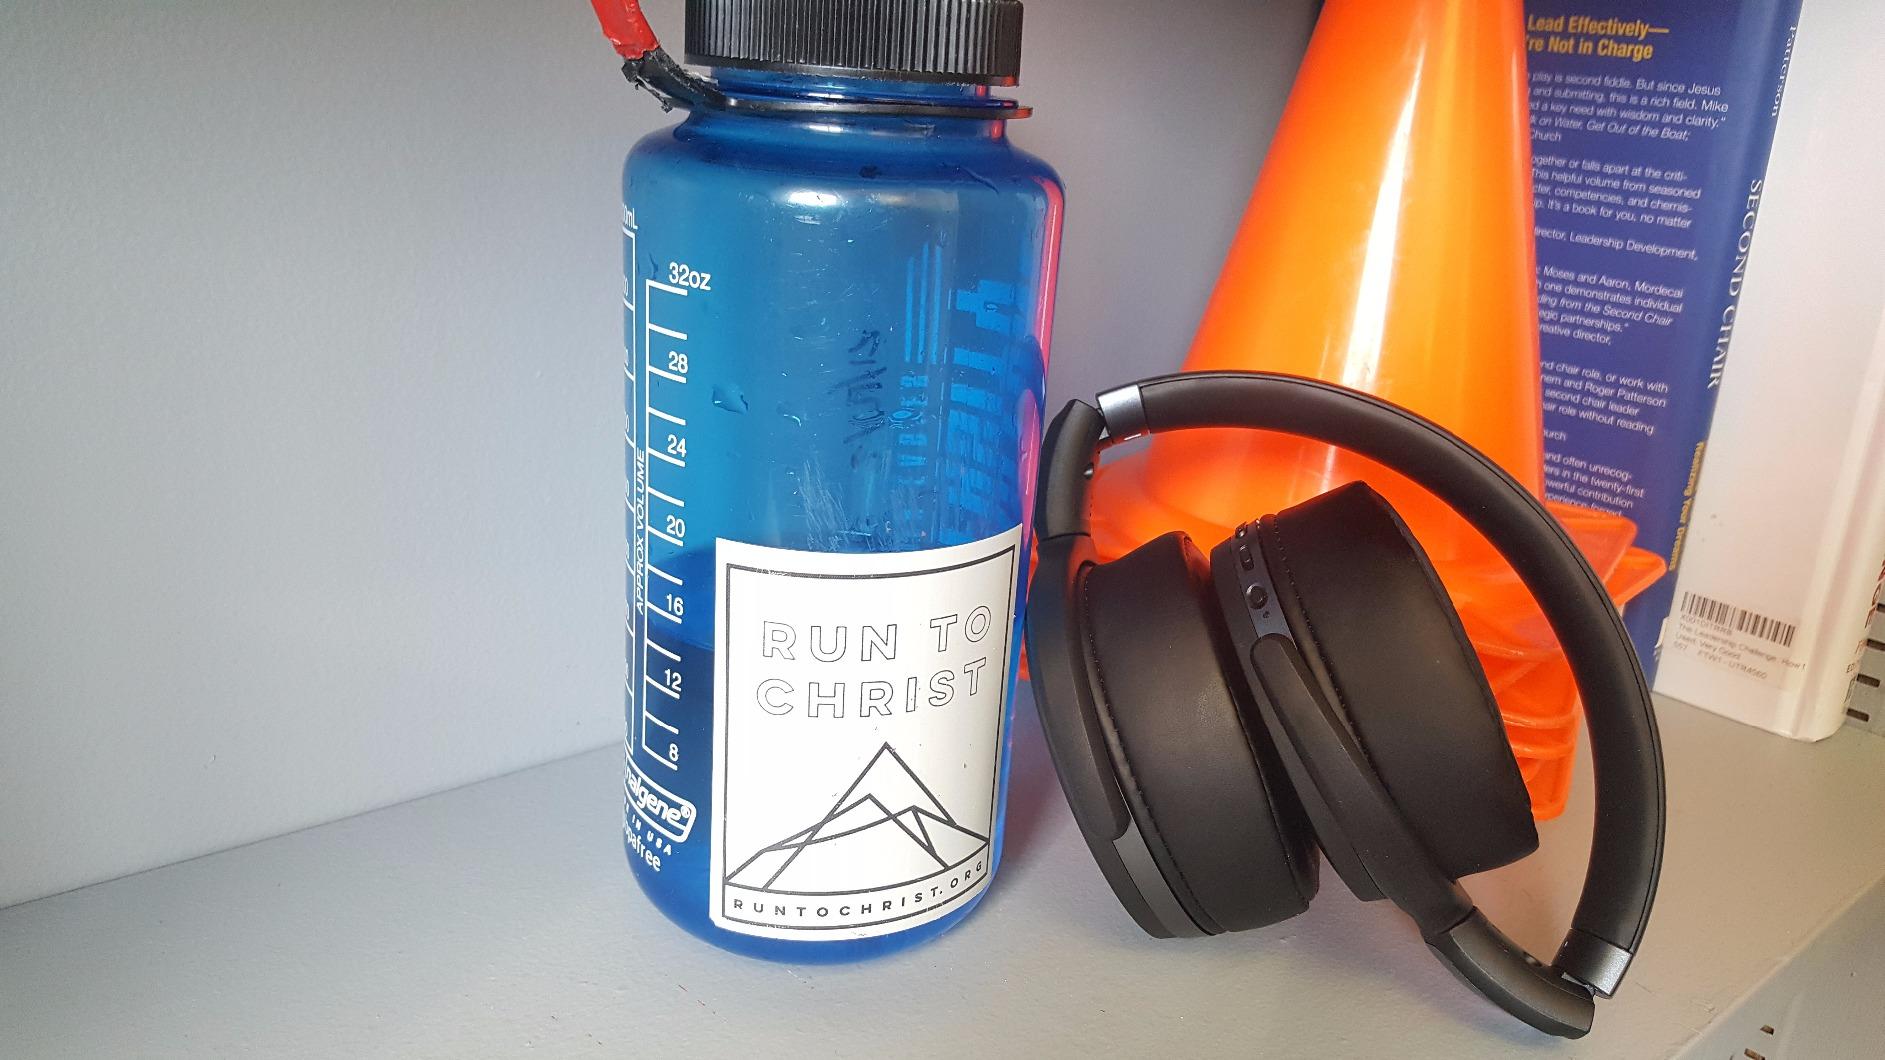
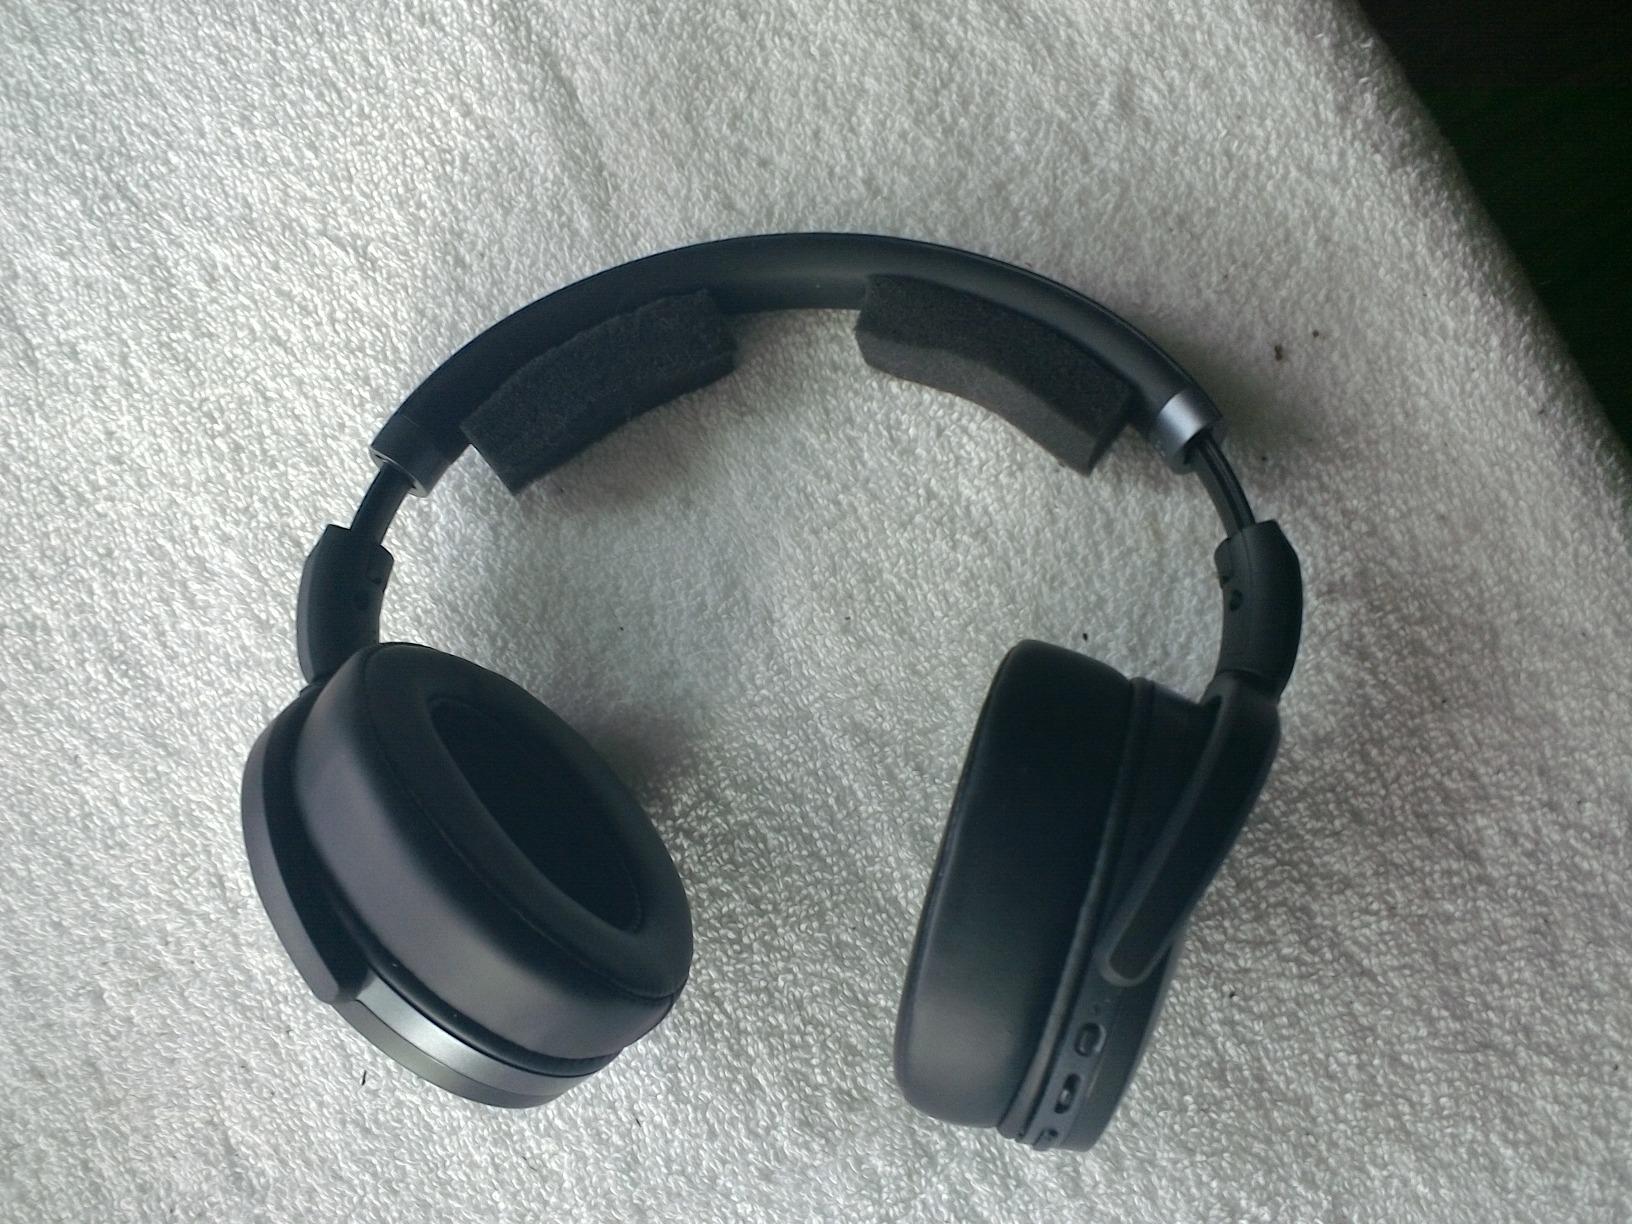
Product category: headphones
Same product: yes